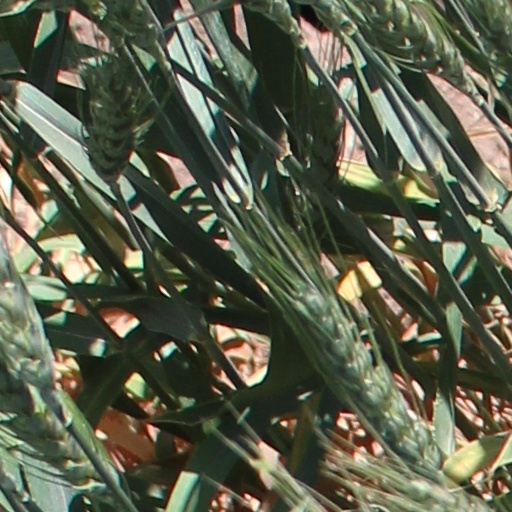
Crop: wheat